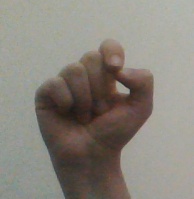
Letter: fa